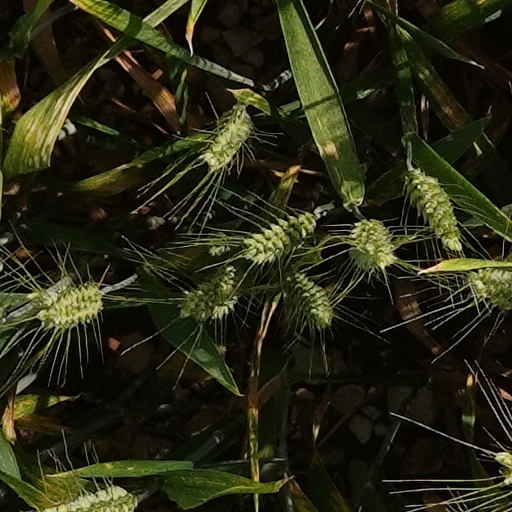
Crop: wheat